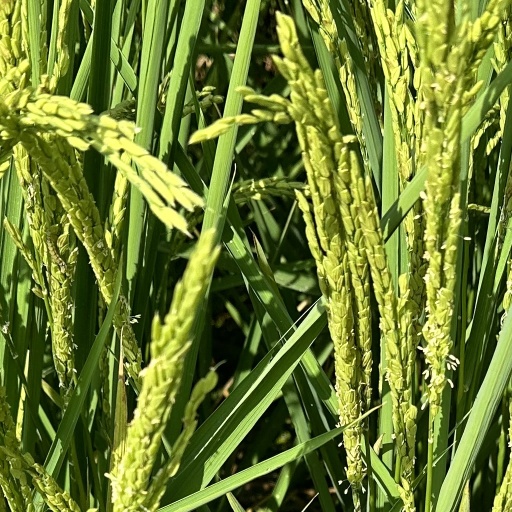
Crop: rice